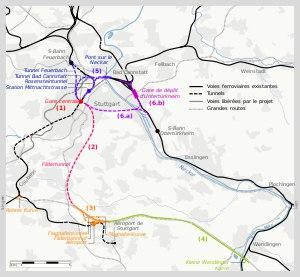
Stuttgart /ˈʃtutɡaʁt/ est la capitale du Land de Bade-Wurtemberg, dans le Sud de l'Allemagne. Sixième plus grande ville d'Allemagne, Stuttgart a une population de 613 392 habitants tandis que la région métropolitaine de Stuttgart en compte 5,3 millions.